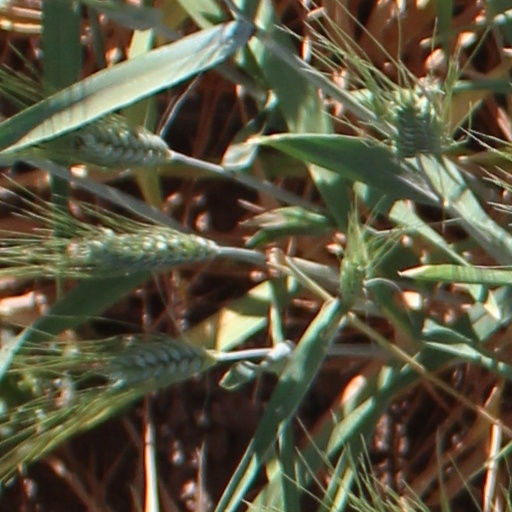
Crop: wheat